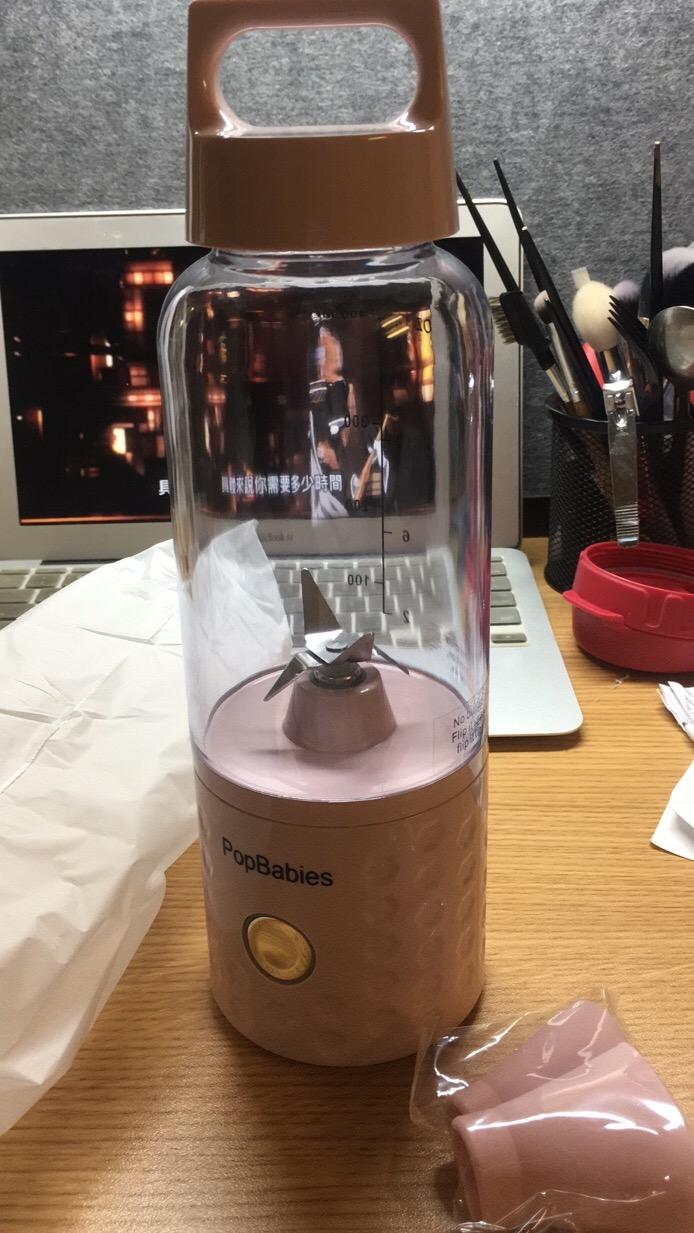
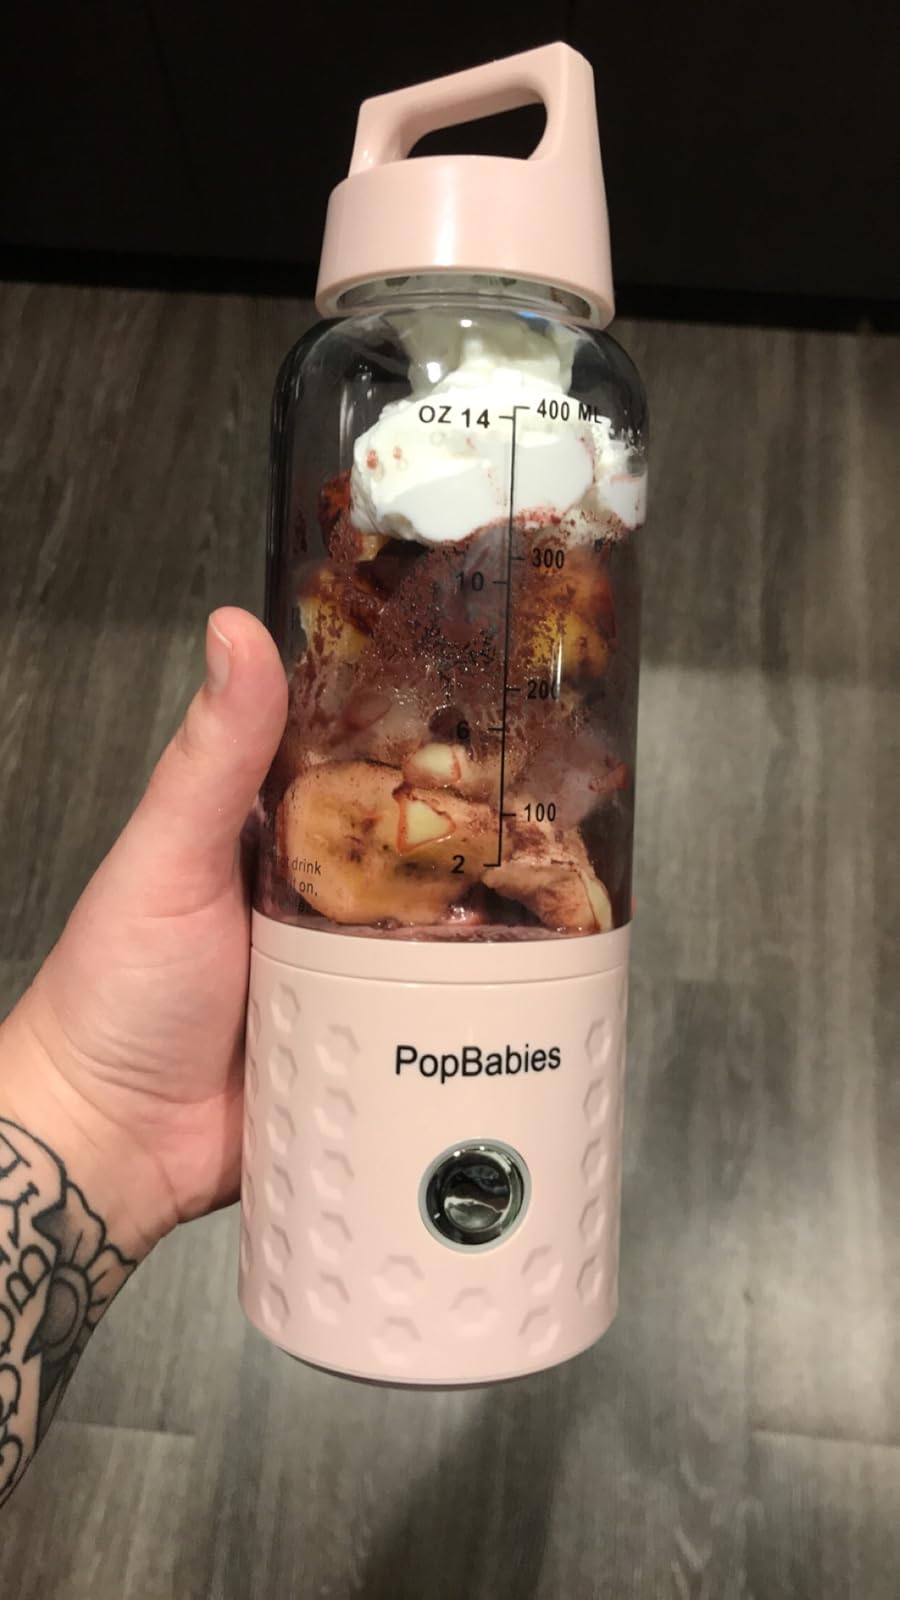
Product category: items_blender
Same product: yes